1957 World Series

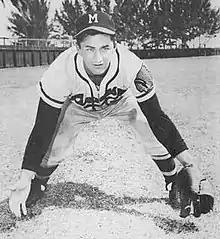
Johnny Logan

Hank Aaron led off the second inning with a triple, then made it safe at home on Joe Adcock's single. The Yankees responded with one of their own in the bottom half of the second. Again in the third inning, the Yankees and Braves each scored one run, leaving the score 2–2 heading to the fourth inning. Both managers were worried about their starting pitchers, and after three straight singles from Adcock, Andy Pafko, and Wes Covington and with two runs in, Yankees manager Casey Stengel replaced Bobby Shantz with reliever Art Ditmar. Ditmar had finished the regular season with an 8–3 record, a 3.25 ERA and six saves.